Oliver Webb

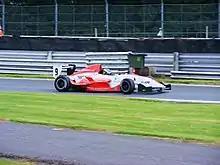
Webb competing during the 2008 Formula Renault UK season at Oulton Park.

He moved to the British Formula Renault Championship to compete in the Winter Series in 2007. Competing for Fortec Motorsport, Webb finished fifteenth in the four-race series, with a best race result of eleventh at Croft. Webb continued his progression up the British motorsport ladder, by moving into the main British series for the 2008 season. Staying with Fortec, Webb finished every single race in the points en route to eighth in the overall championship. His best result was fourth place at round seventeen, at Silverstone. He finished third in the Graduates Cup for first-year drivers, behind Dean Stoneman and James Calado.